Con Thien

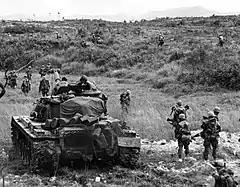
Company B 1/4 Marines and 3rd Tank Battalion M48s in Operation Hickory II

III MAF proceeded to plan a series of combined operations with ARVN forces that occurred from 18 to 26 May. Under Operation Hickory 3rd Marine Regiment advanced to the Bến Hải River. Under Operation Lam Son 54 the ARVN 1st Division advanced parallel to the 3rd Marines along Highway 1 while the amphibious Special Landing Force Alpha secured the coastline south of the Bến Hải River under Operation Beau Charger and Special Landing Force Bravo linked up with 3rd Marines under Operation Belt Tight. Once at the Bến Hải River, the forces swept south on a broad front to Route 9.